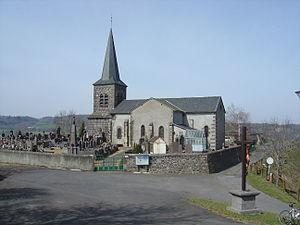
Cimetière et Eglise du XIème siècle à Saint-Pierre le Chastel. Auvergne